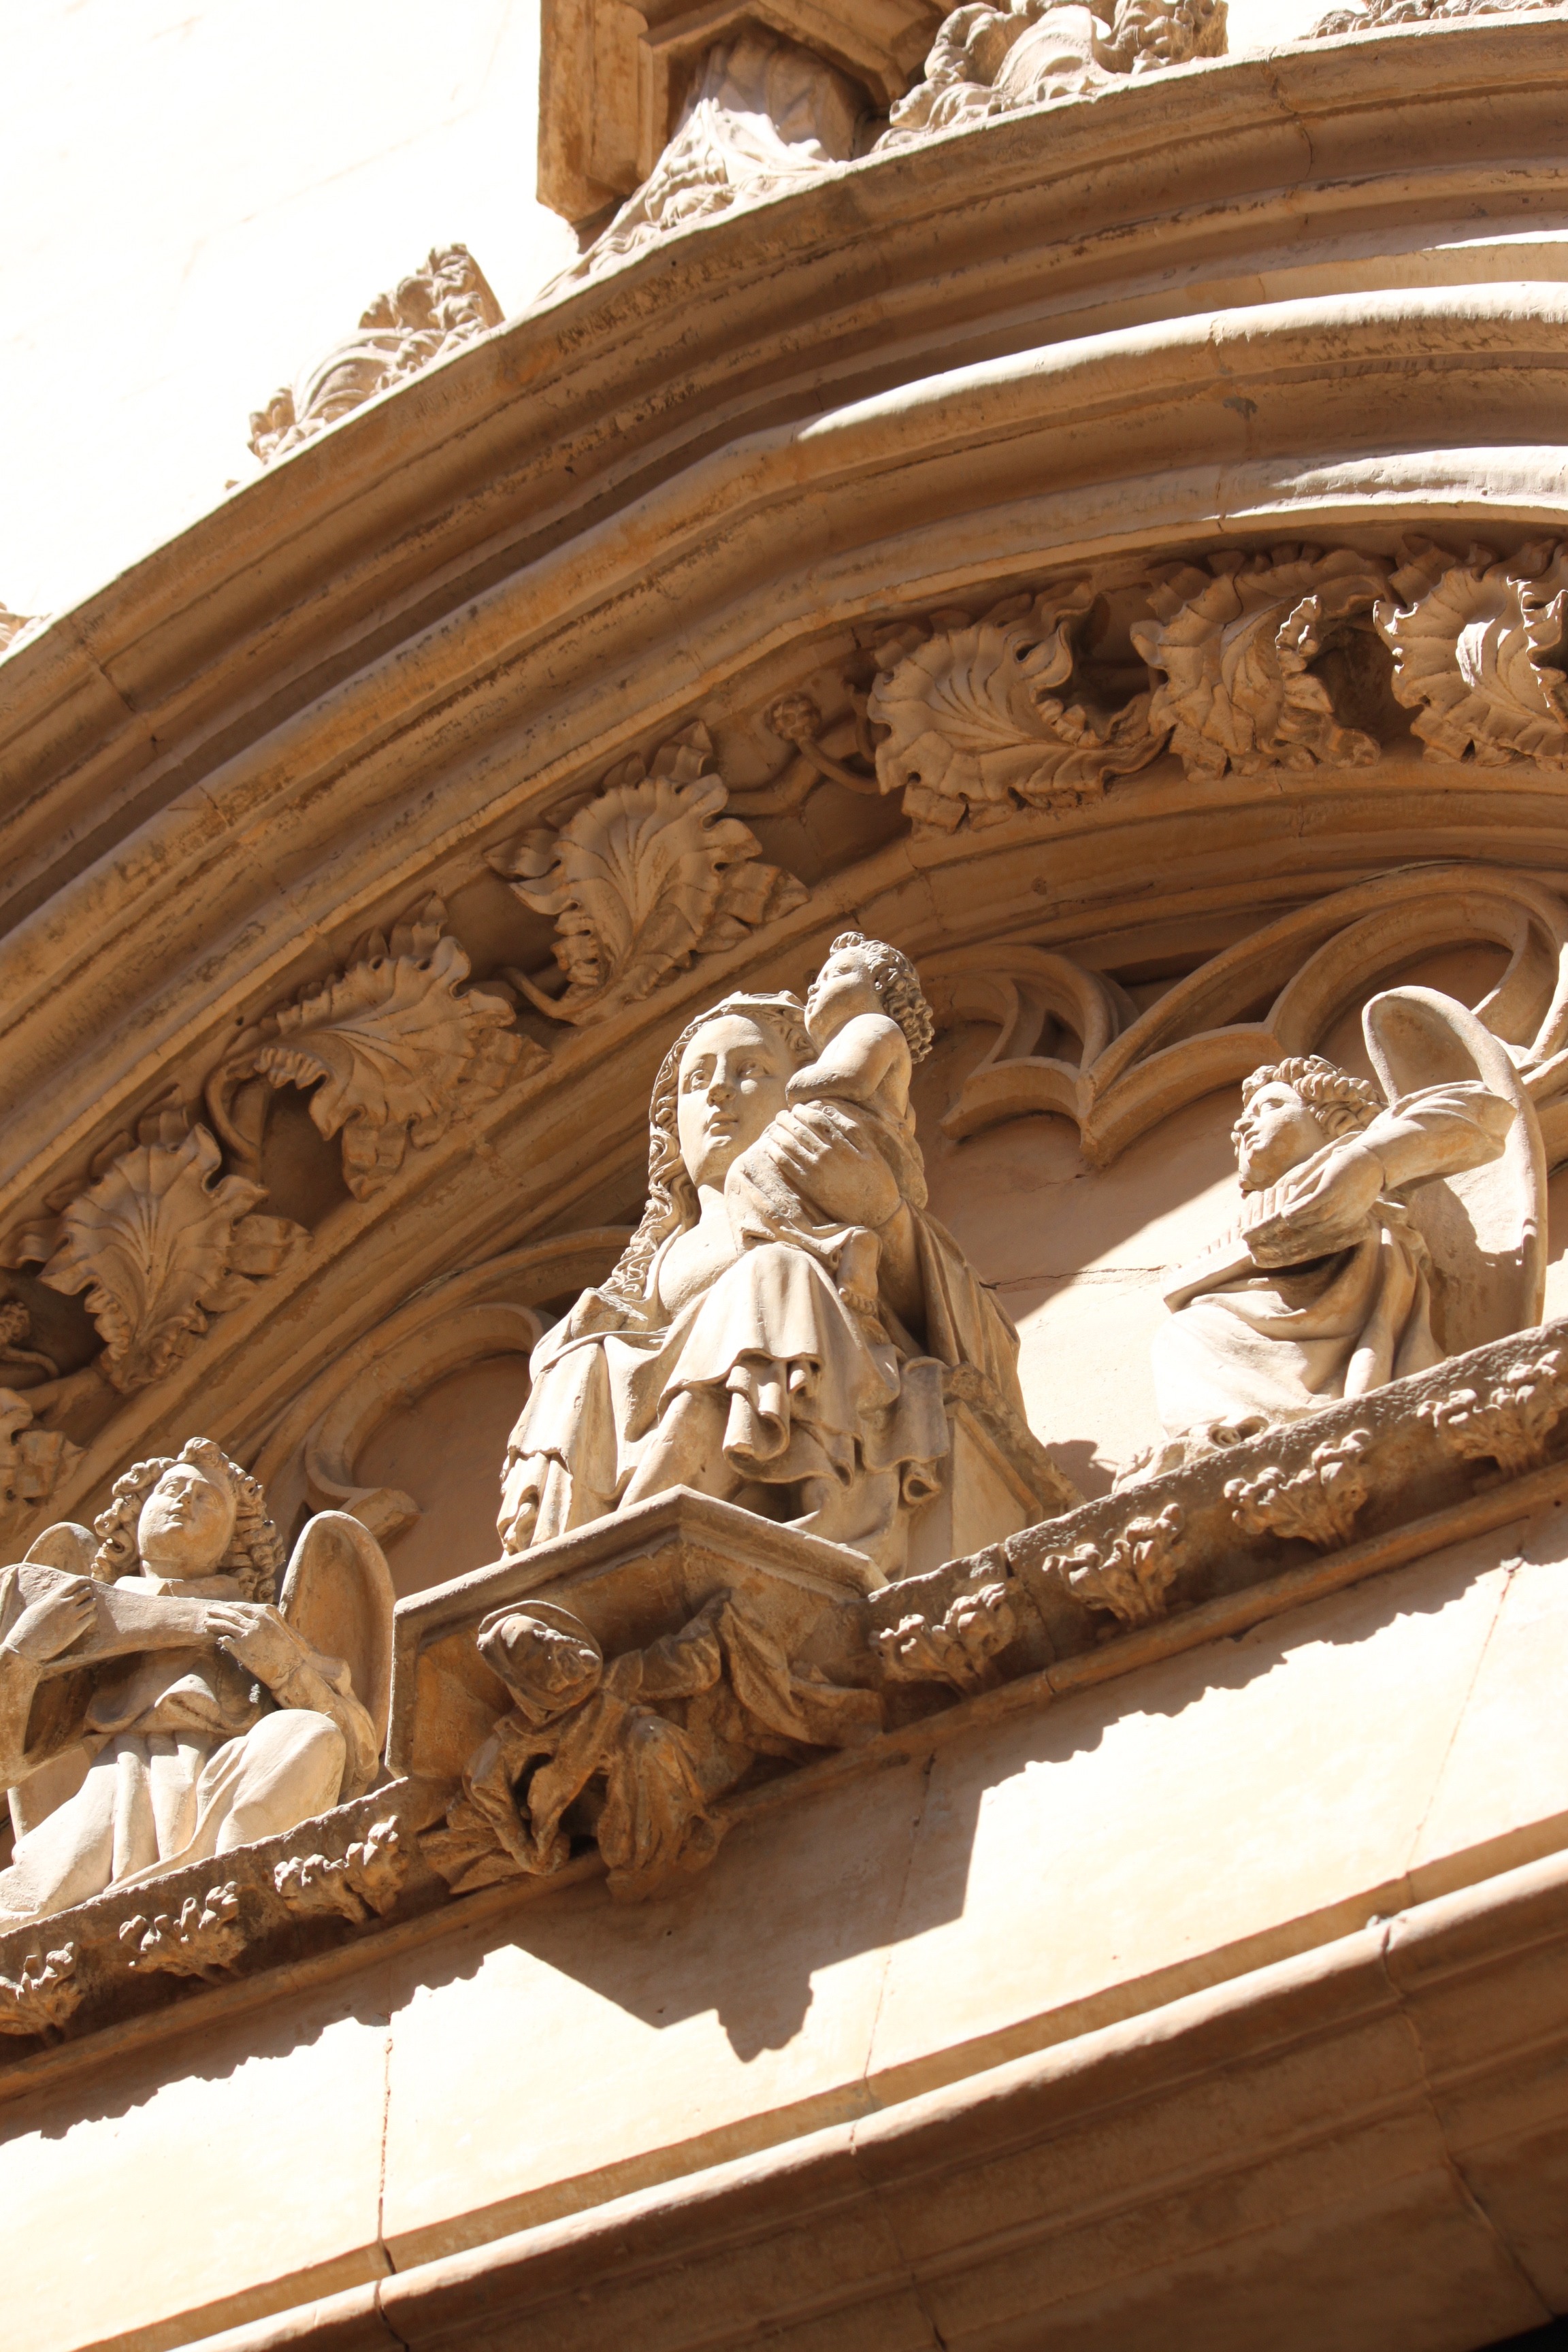
architecture, structure, wood, city, monument, summer, statue, arch, column, church, cathedral, place of worship, places of interest, sculpture, art, temple, mallorca, history, day, carving, palma, ancient history